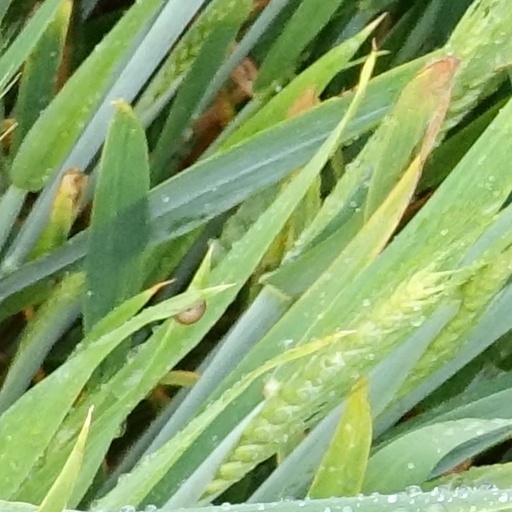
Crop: wheat